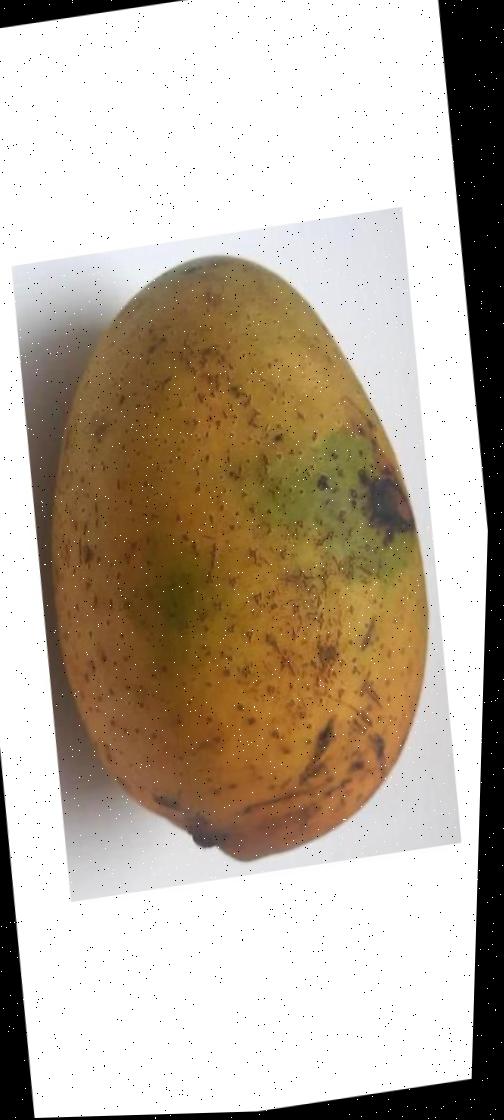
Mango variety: Ashshina Classic